Scaffolding

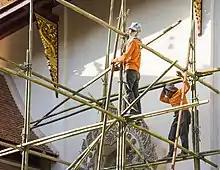
Workers on bamboo scaffolding

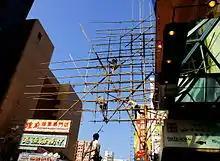
A fulcrum supports this bamboo scaffolding in Hong Kong.

Scaffolds are only rarely independent structures. To provide stability for a scaffolding (at left) framework ties are generally fixed to the adjacent building/fabric/steelwork.